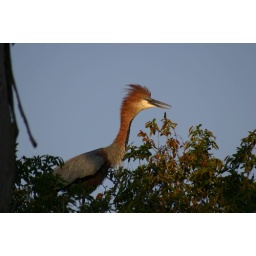
A very weird bird with a very weird call - somewhere in between a hippo's grunt and a car exhaust backfiring